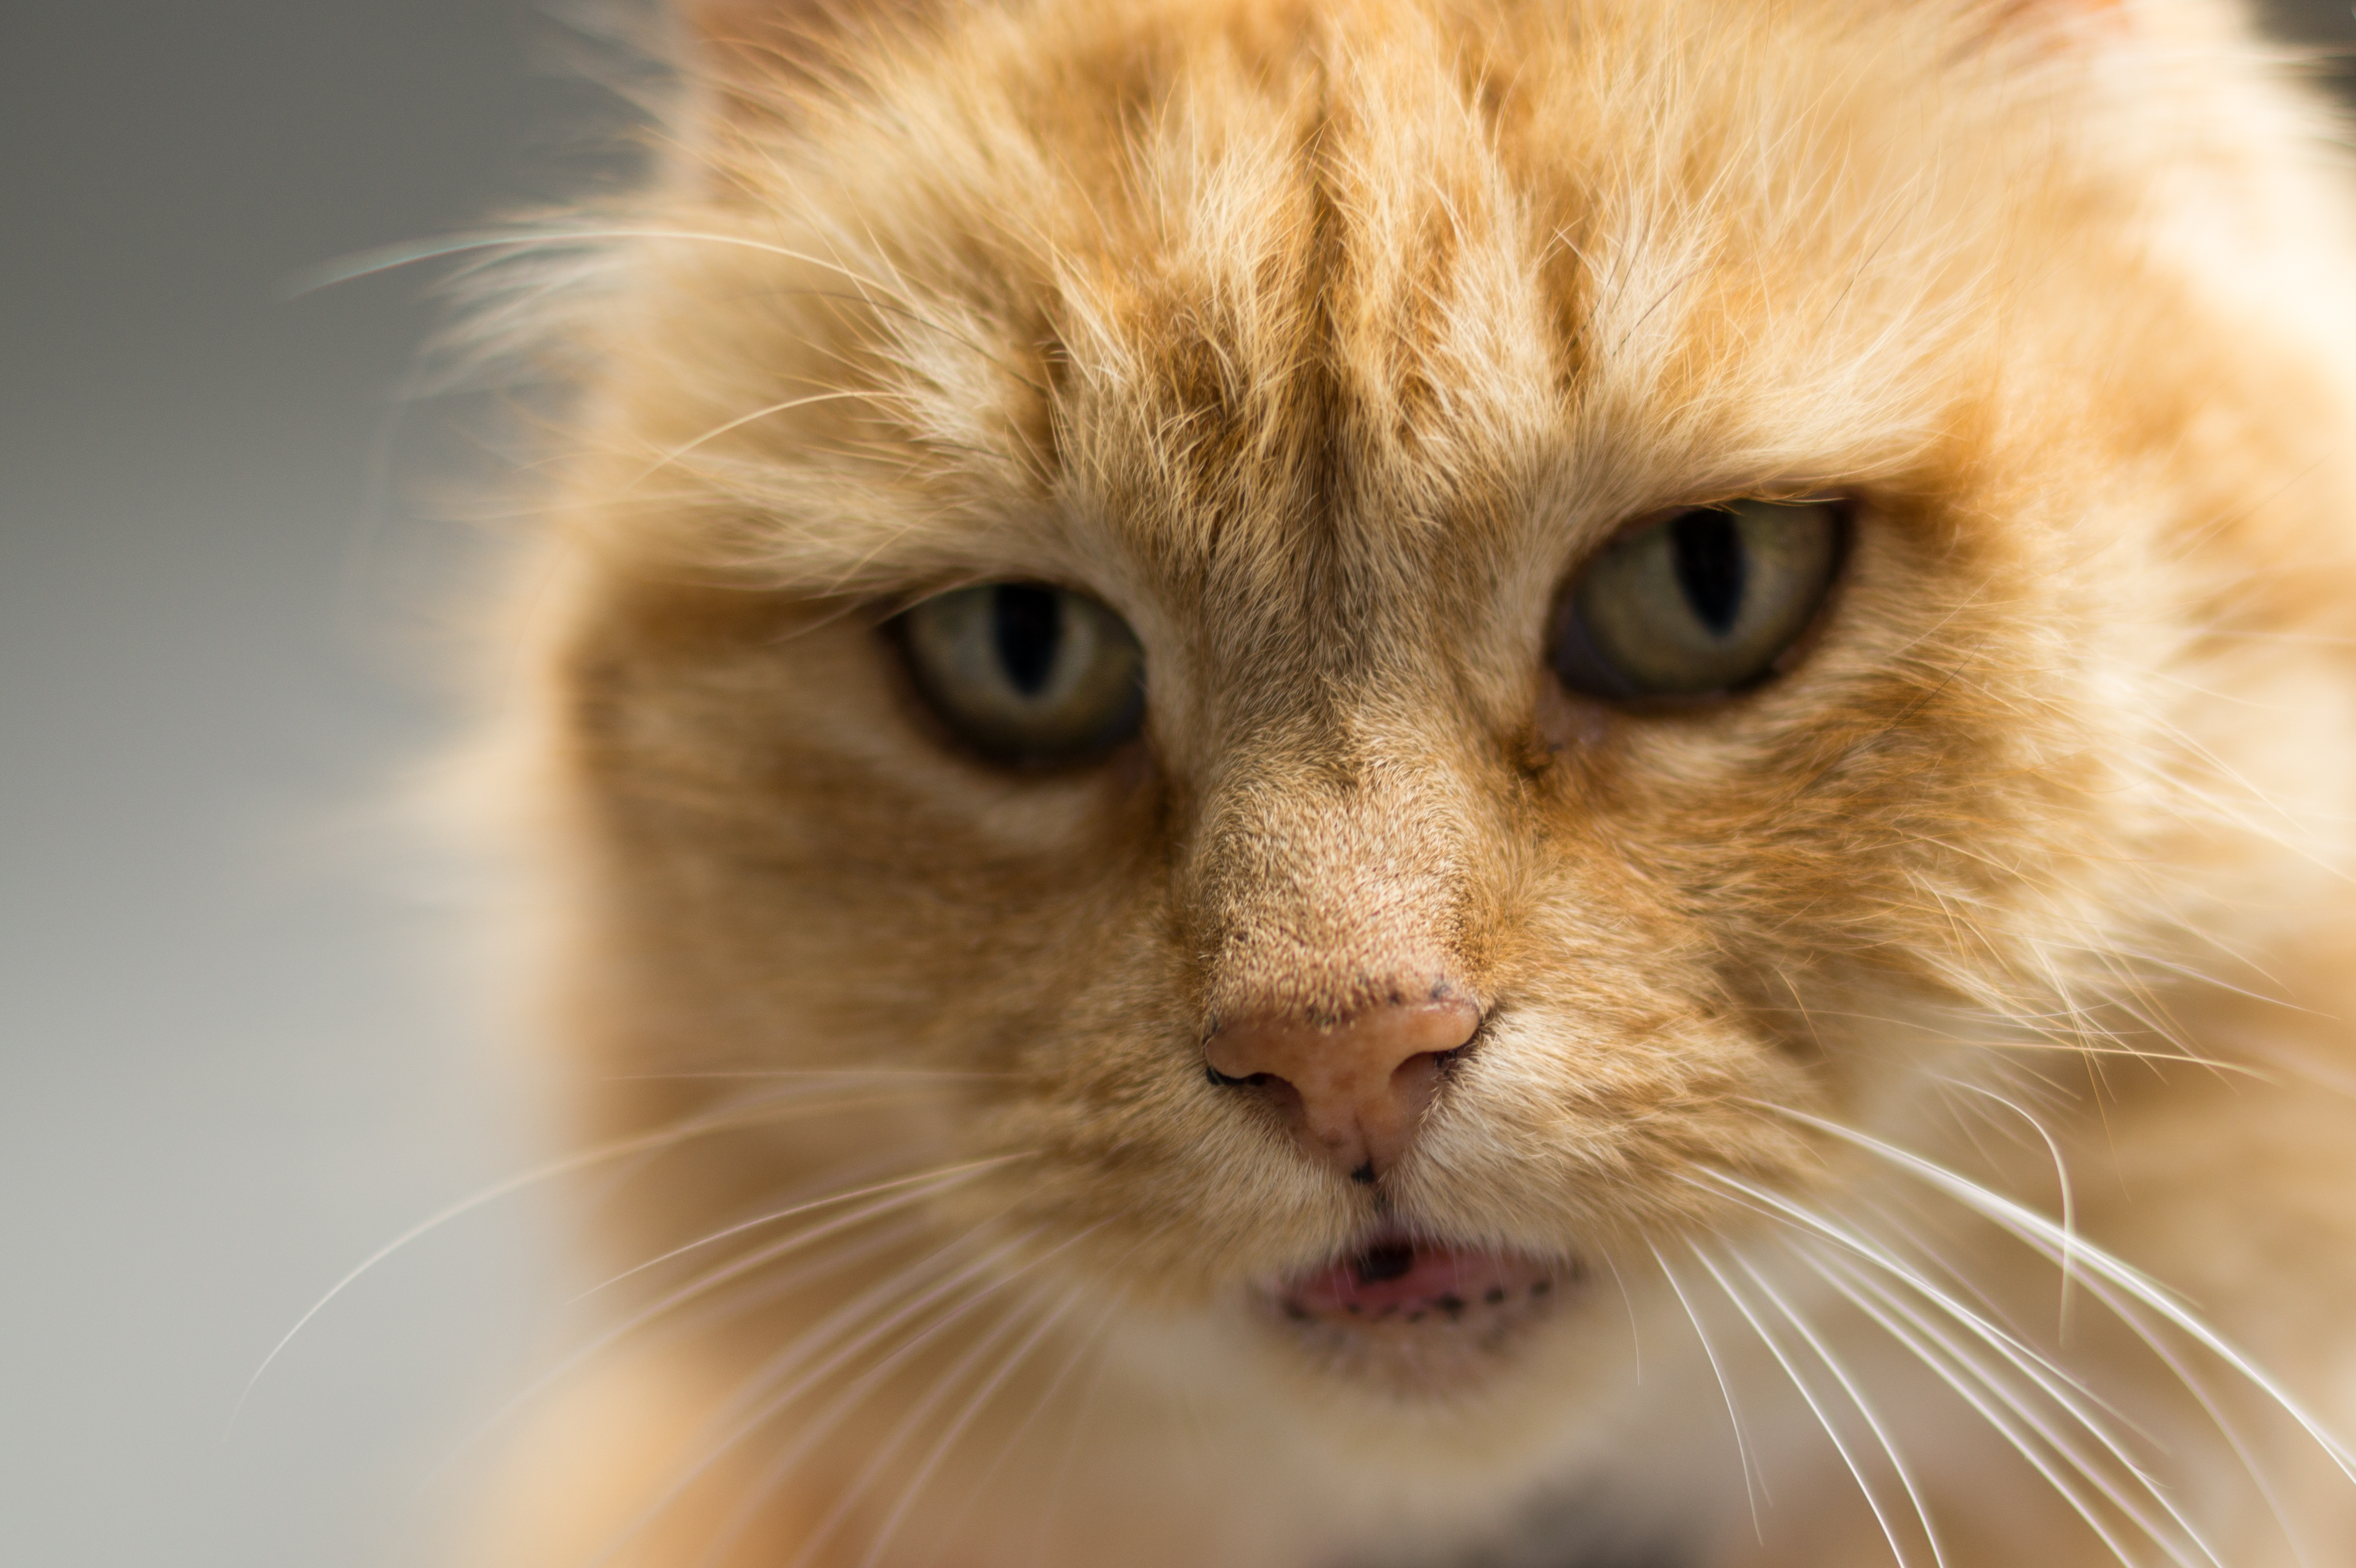
animal, cute, pet, kitten, cat, mammal, fauna, close up, nose, whiskers, snout, vertebrate, close up view, small to medium sized cats, cat like mammal, carnivoran, domestic short haired cat